Elizabeth Batts Cook

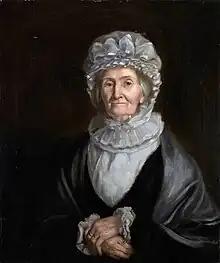
Portrait of an Elizabeth Cook, long thought to have been Elizabeth Batts Cook, by William Henderson, 1830

Elizabeth Batts was the daughter of Samuel Batts who was keeper of the Bell Inn at Execution Dock, Wapping. Samuel Batts was one of Cook's mentors.